Ambatofinandrahana

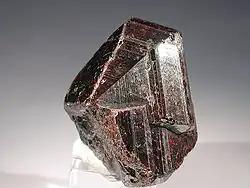
Rutile from Ambatofinandrahana

The only quartzite and marble quarries of Madagascar are found within 40km from this town and there are found 7 qualities: green, pink, brown, cream, blue pastel, white and black.